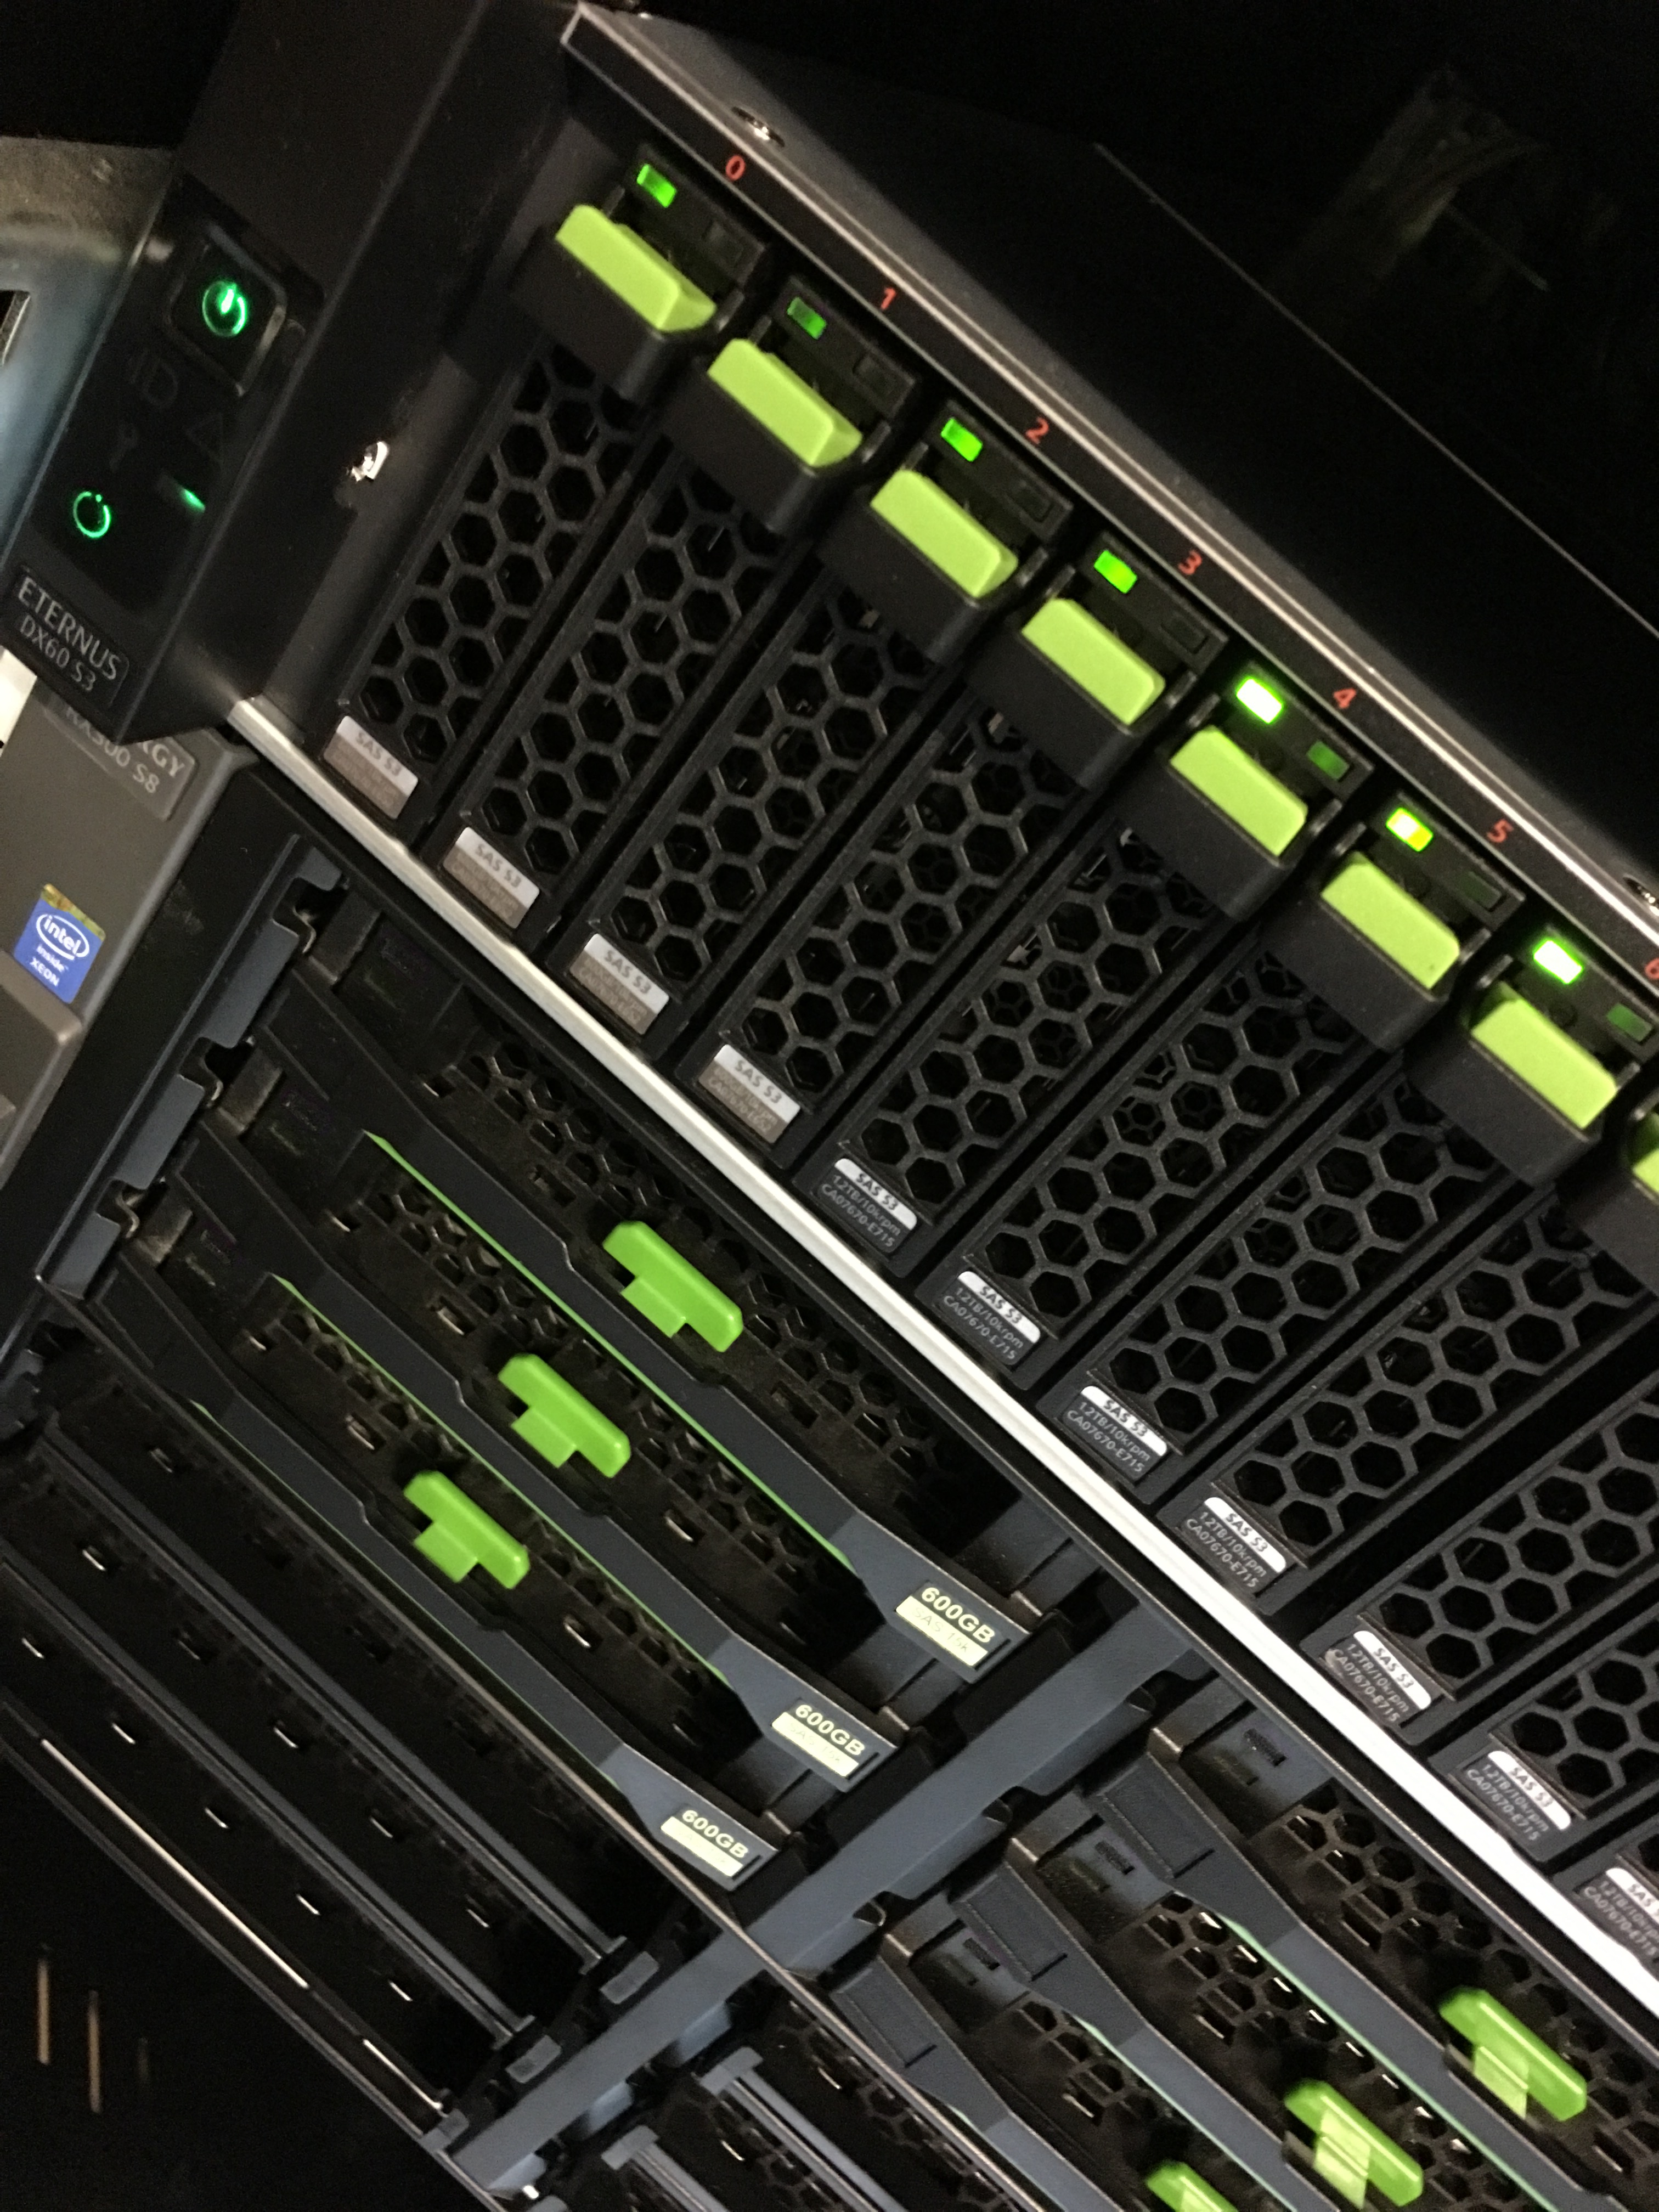
computer, light, technology, green, network, server, calculator, networking, computer keyboard, personal computer, electronic device, computer hardware, personal computer hardware, display device